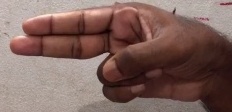
ASL sign: H